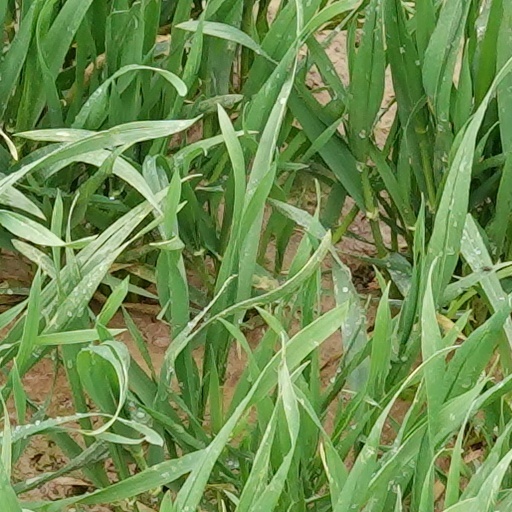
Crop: wheat